MG F / MG TF

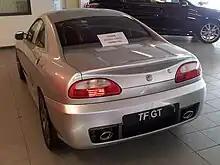
MG TF GT Prototype - rear view

The MG "F" underwent a facelift in autumn of 1999, and gave the car a revised interior as well as styling tweaks and fresh alloy wheel designs. There was also the introduction of a base 1.6 version and a more powerful 1.8L 160 hp (119 kW) variant called the "Trophy 160" in 2001, which had a 0–60 mph time of 6.9 seconds. The Trophy was only produced for a limited time.